Refrigerator car

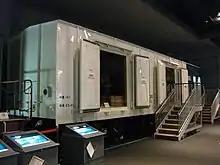
Preserved ReMuFu 10000 type refrigerator car at Railway Museum (Saitama), August 2014

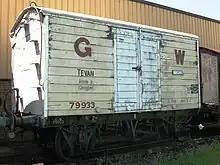
1925 GWR Mica A ice-chilled van as preserved at Didcot Railway Centre. Preserved as a Tevan used for non-refrigerated perishable traffic such as dried tea.

The first refrigerated cars in Japan entered service in 1908, primarily for fish transport. They were of the ReSo 200 type, from 1909 followed by the ReSo 210 type and from 1912 followed by the ReSo 230 type; all reclassified into in 1928. Many of these cars were equipped with ice bunkers, however the bunkers were not generally used. Fish were packed in wooden or foam polystyrene boxes with crushed ice.